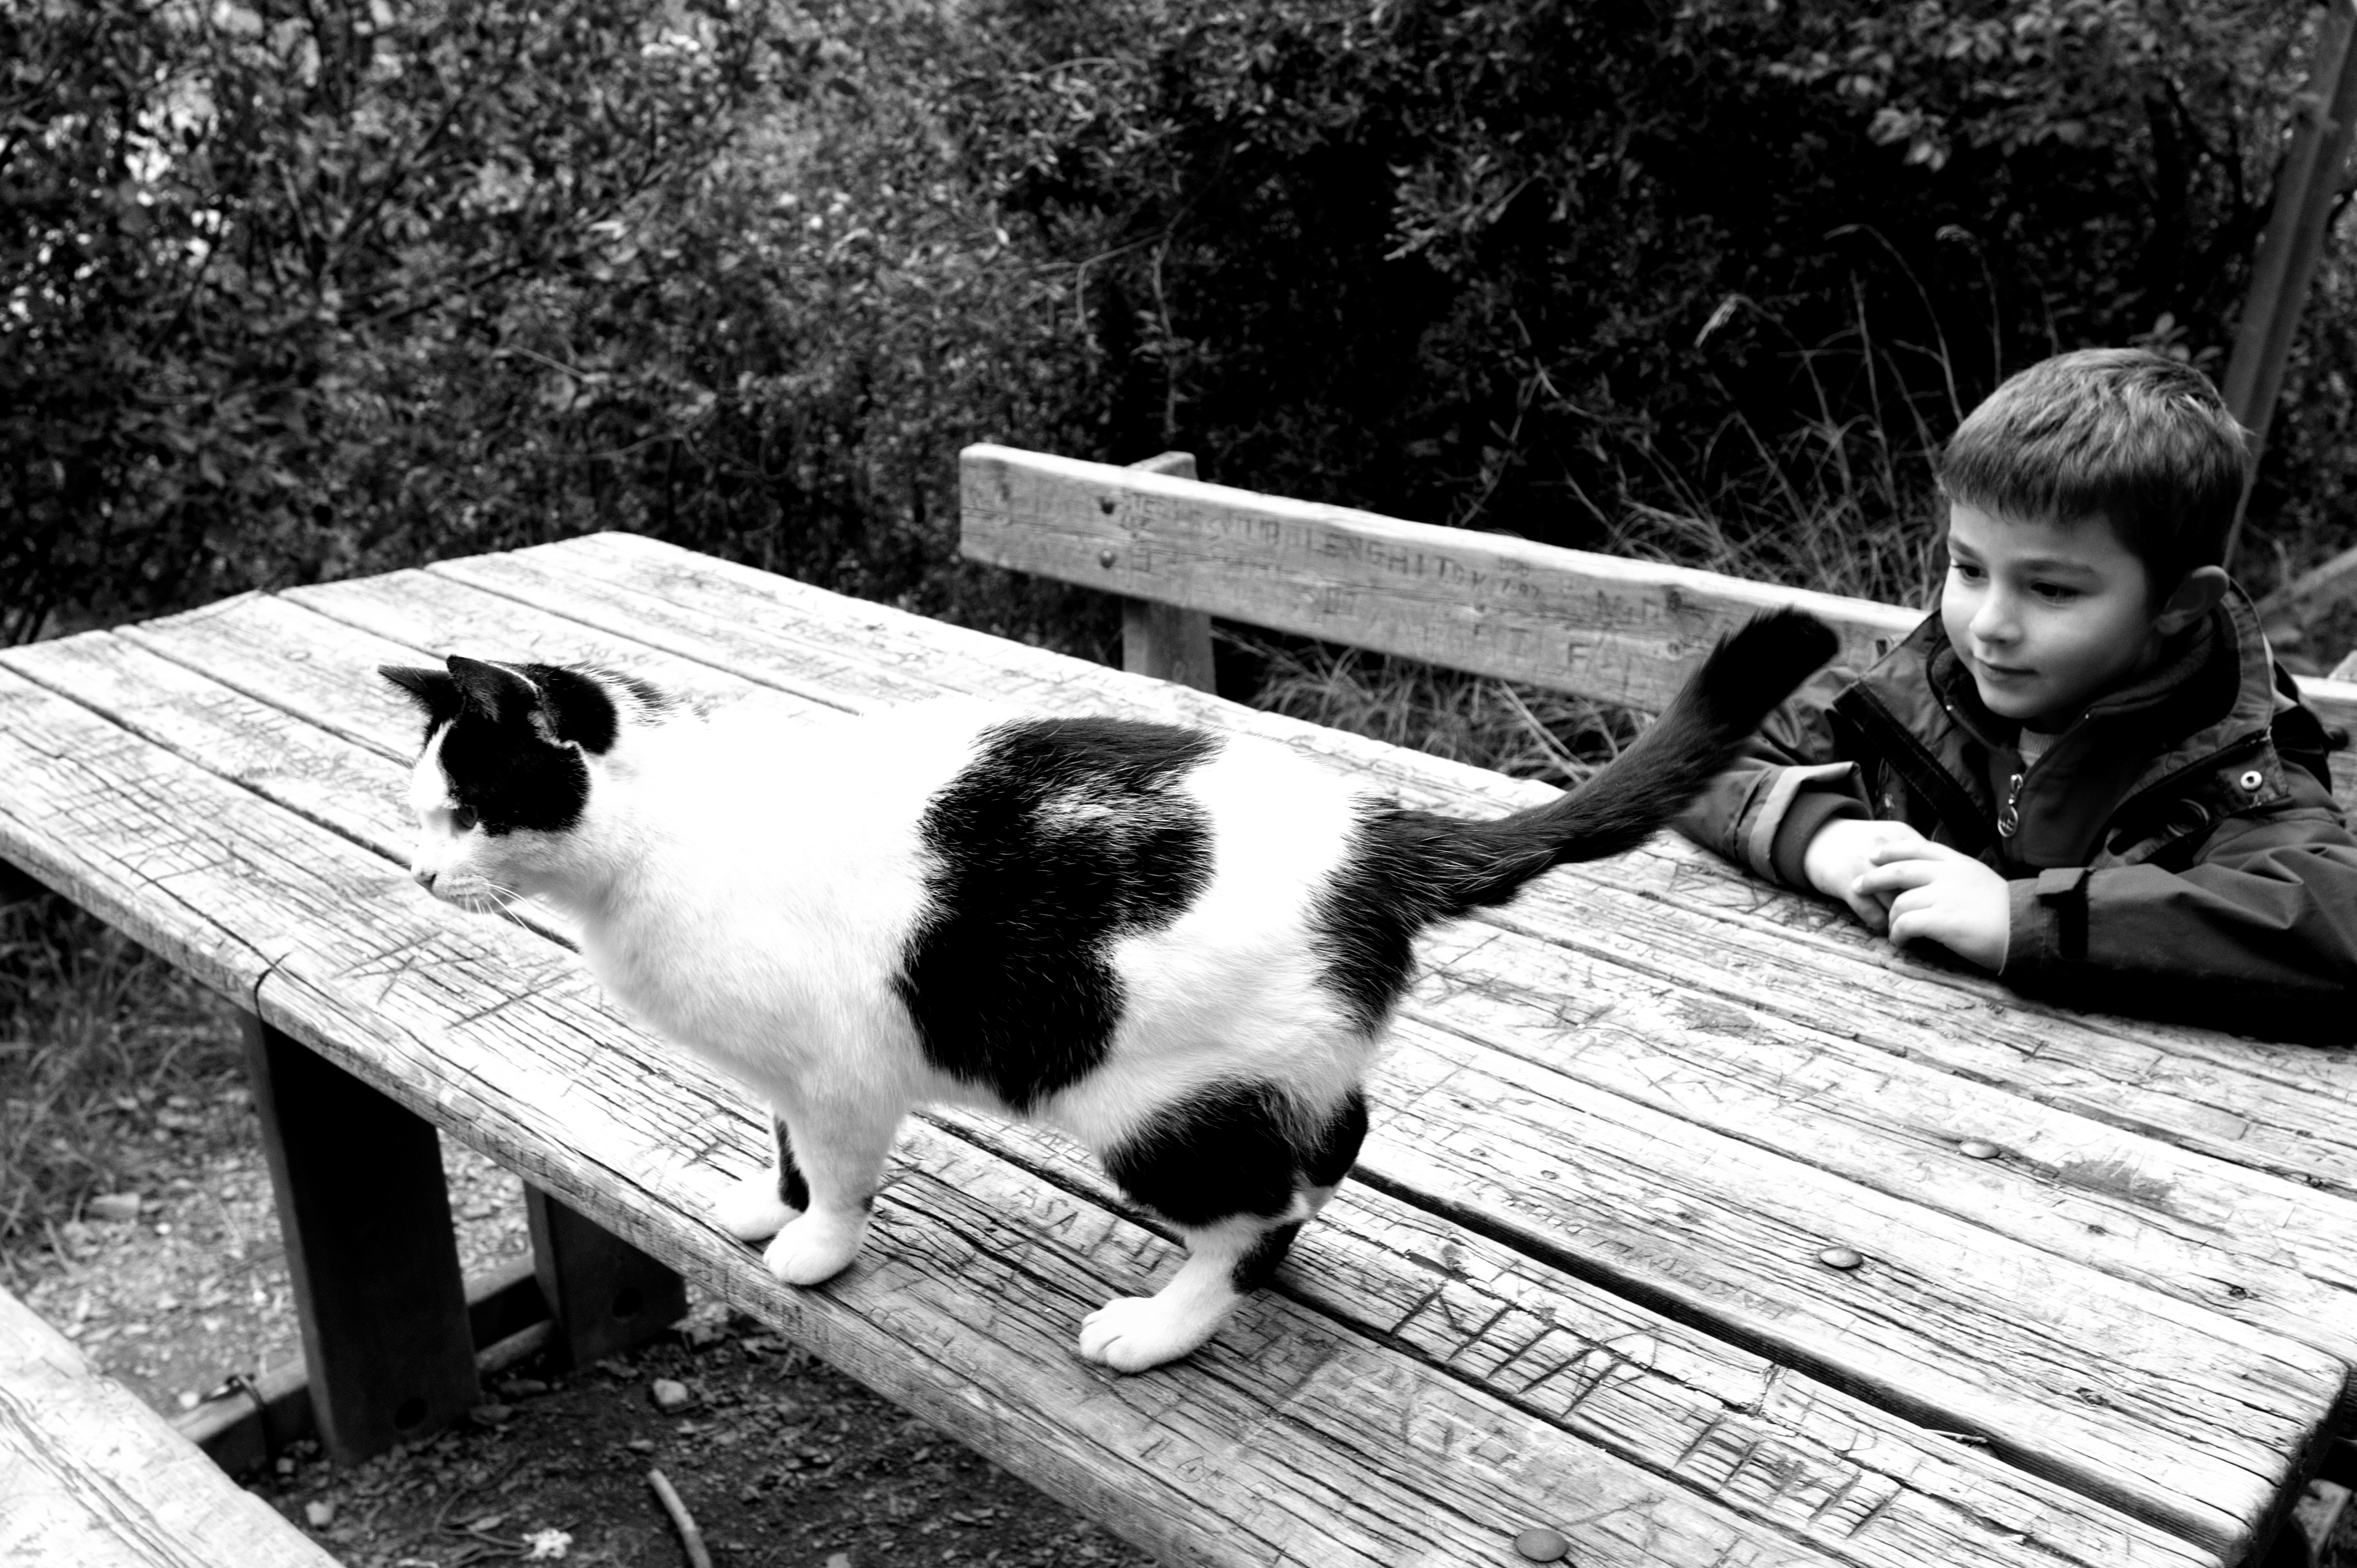
black and white, white, street, urban, sitting, child, italy, black, monochrome, bw, blackandwhite, blackwhite, cinqueterre, photograph, monochrome photography, human positions